Harp

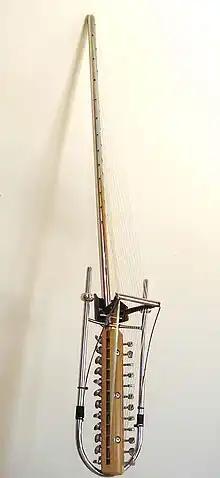
A gravikord

The modern Celtic harp began to appear in the early 19th century in Ireland, shortly after all the last generation of harpers had all died-out, breaking the continuity of musical training between the earlier native Gaelic harping tradition and the revival of Celtic harp playing as part of the later Celtic revival.